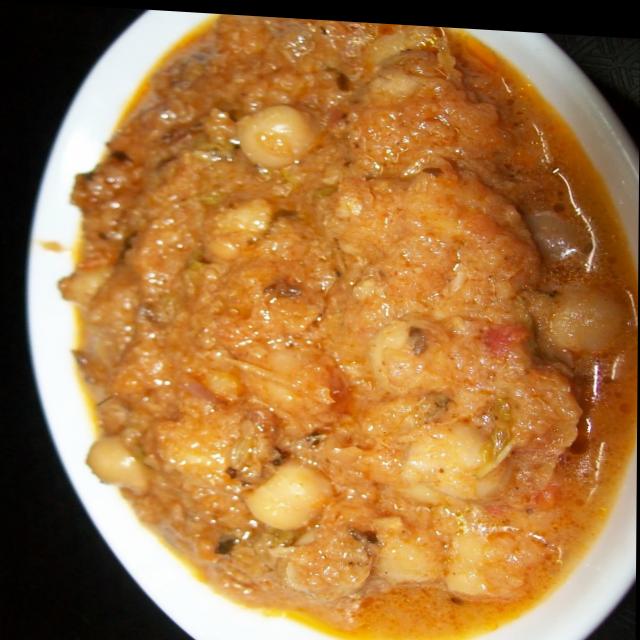
Dish: chole